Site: brandenburg
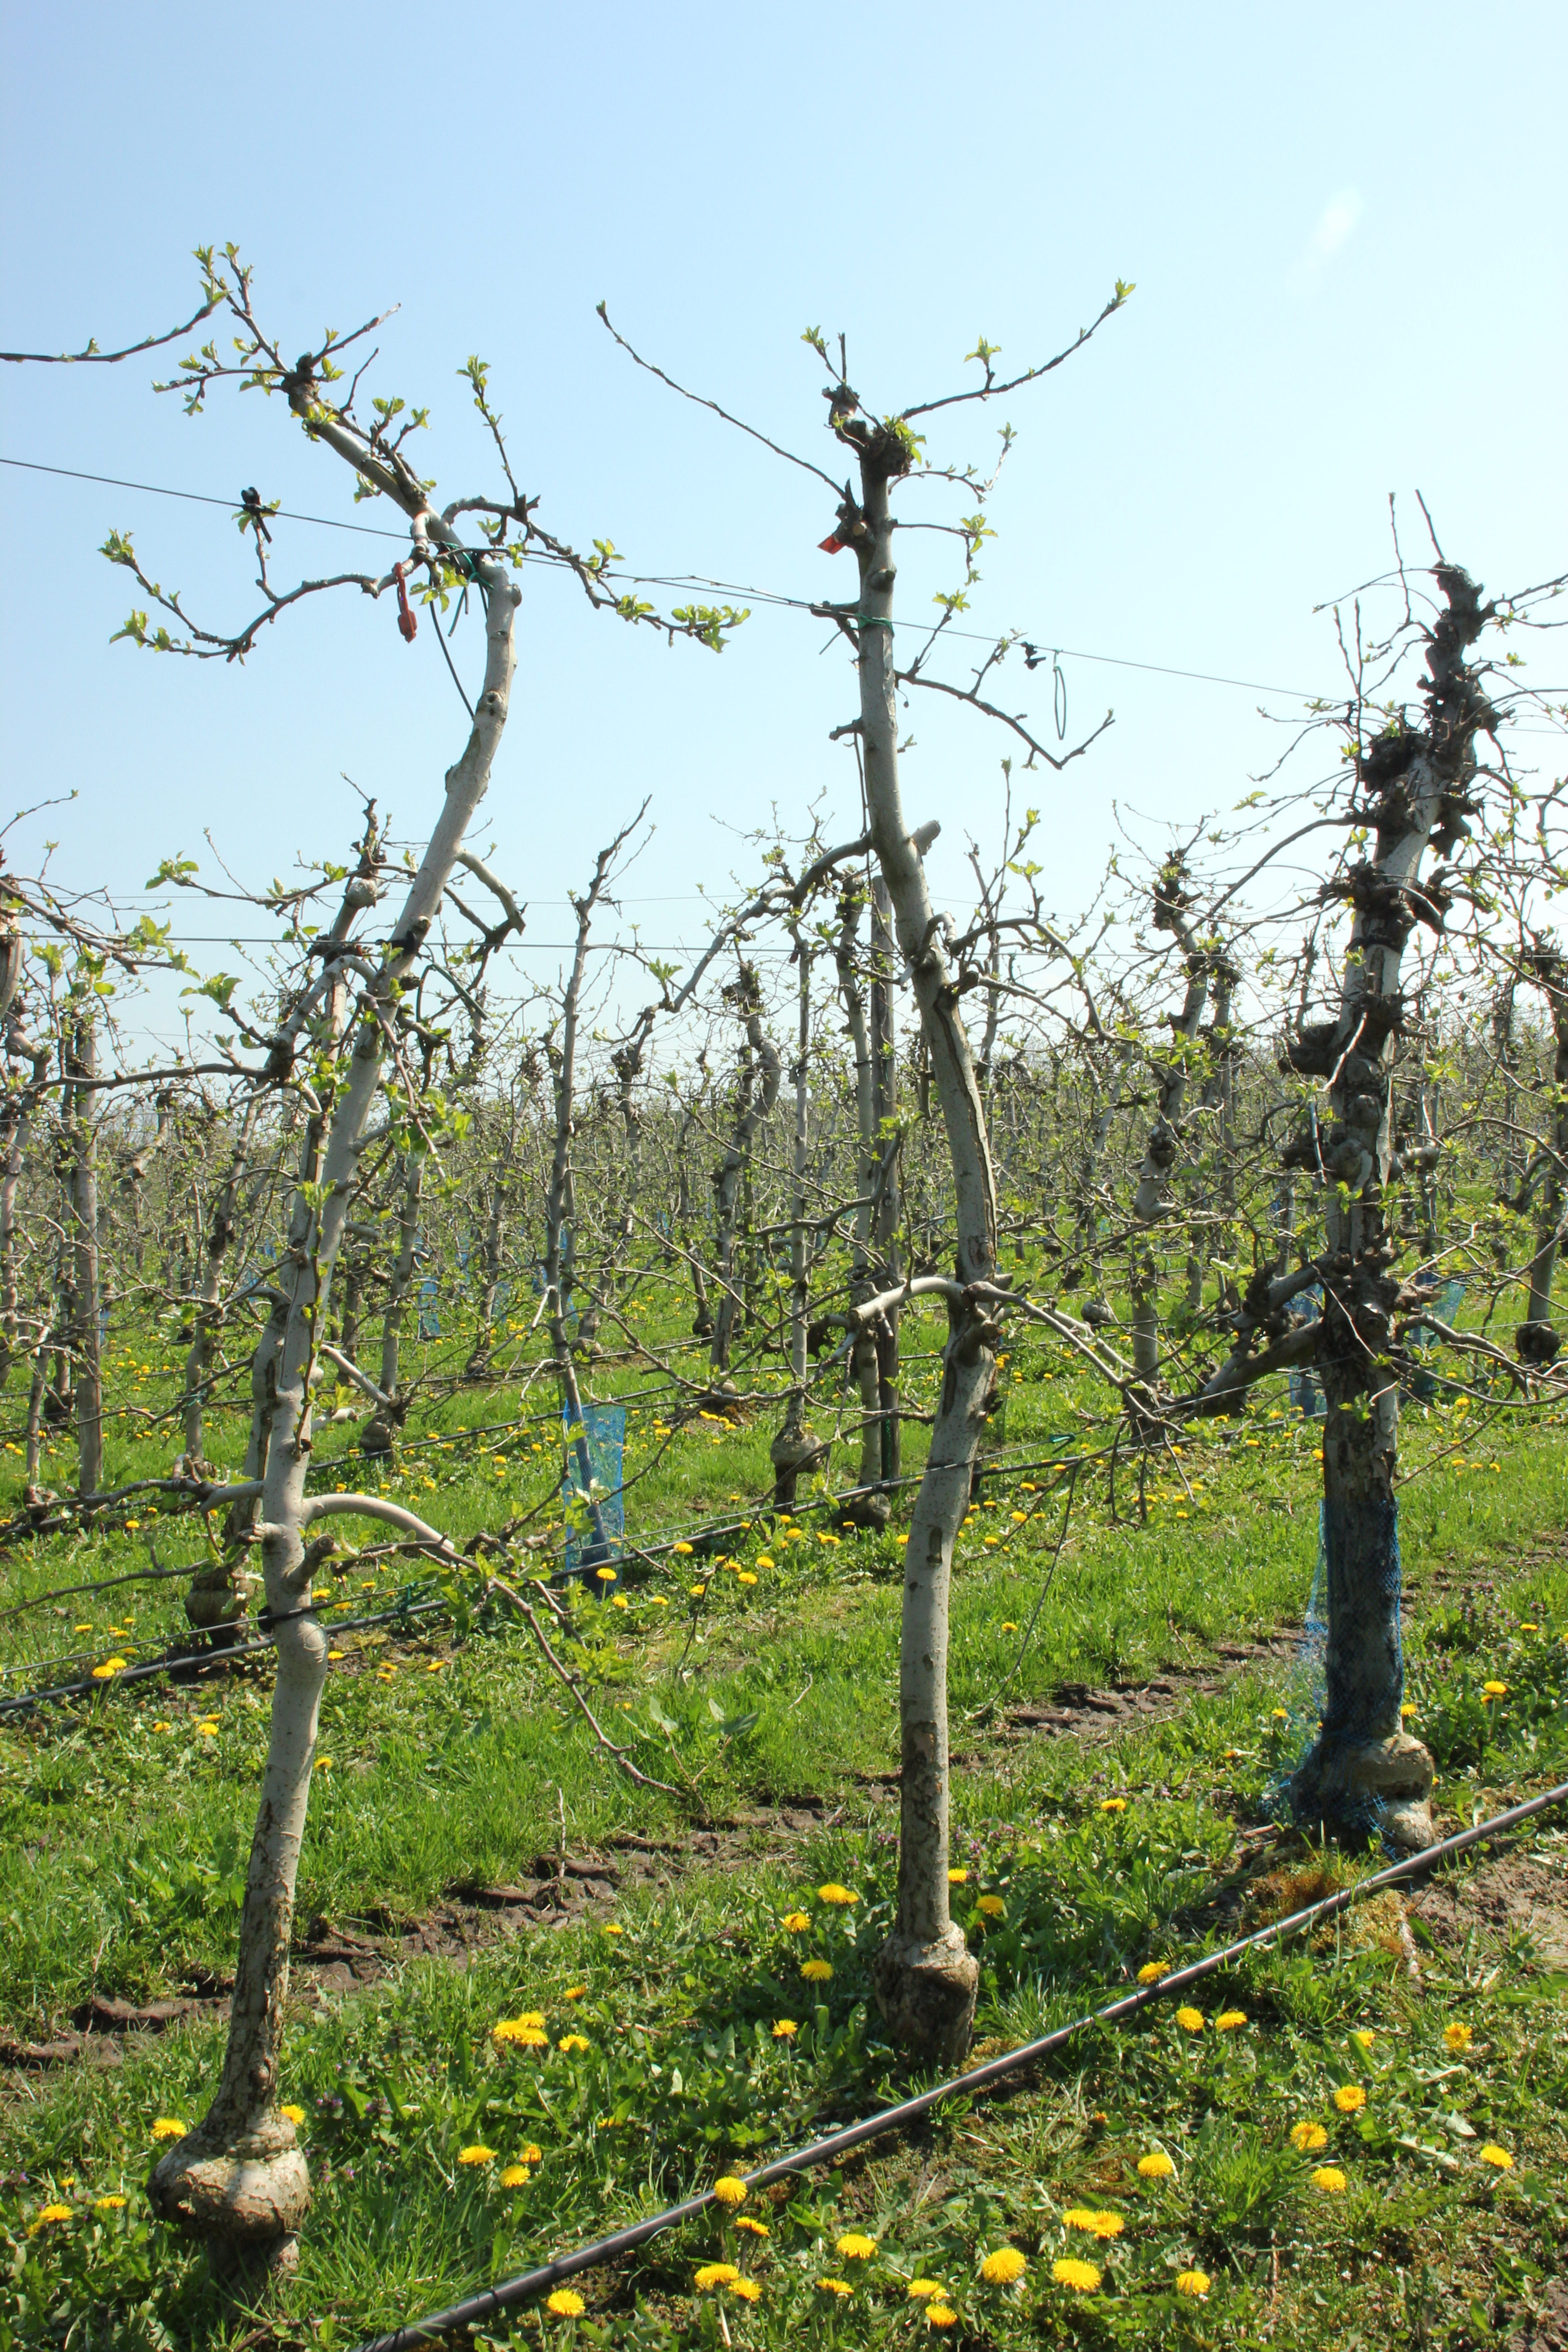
Growth stage (BBCH 56): Inflorescence emergence